Canada–United Kingdom relations

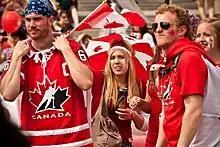
Canada Day celebrations in Trafalgar Square, London

In addition, Canada provided materiel and services, including food, ammunition, and raw materials, as well as corvettes, Park ships, and radar sets, most of which went to the Commonwealth; some, like radars, also went to the U.S. In 1943, Canada had the fourth-highest industrial production among the Allies, behind the U.S., the Soviet Union and Britain.